Judicial Procedures Reform Bill of 1937

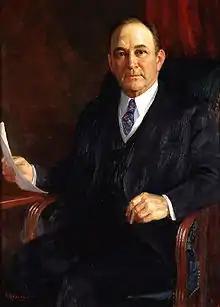
Senate Majority Leader Joseph T. Robinson. Entrusted by President Roosevelt with the court reform bill's passage, his unexpected death doomed the proposed legislation.

An April 1933 letter to the president offered the idea of packing the Court: "If the Supreme Court's membership could be increased to twelve, without too much trouble, perhaps the Constitution would be found to be quite elastic." The next month, soon-to-be Republican National Chairman Henry P. Fletcher expressed his concern: "[A]n administration as fully in control as this one can pack it [the Supreme Court] as easily as an English government can pack the House of Lords."